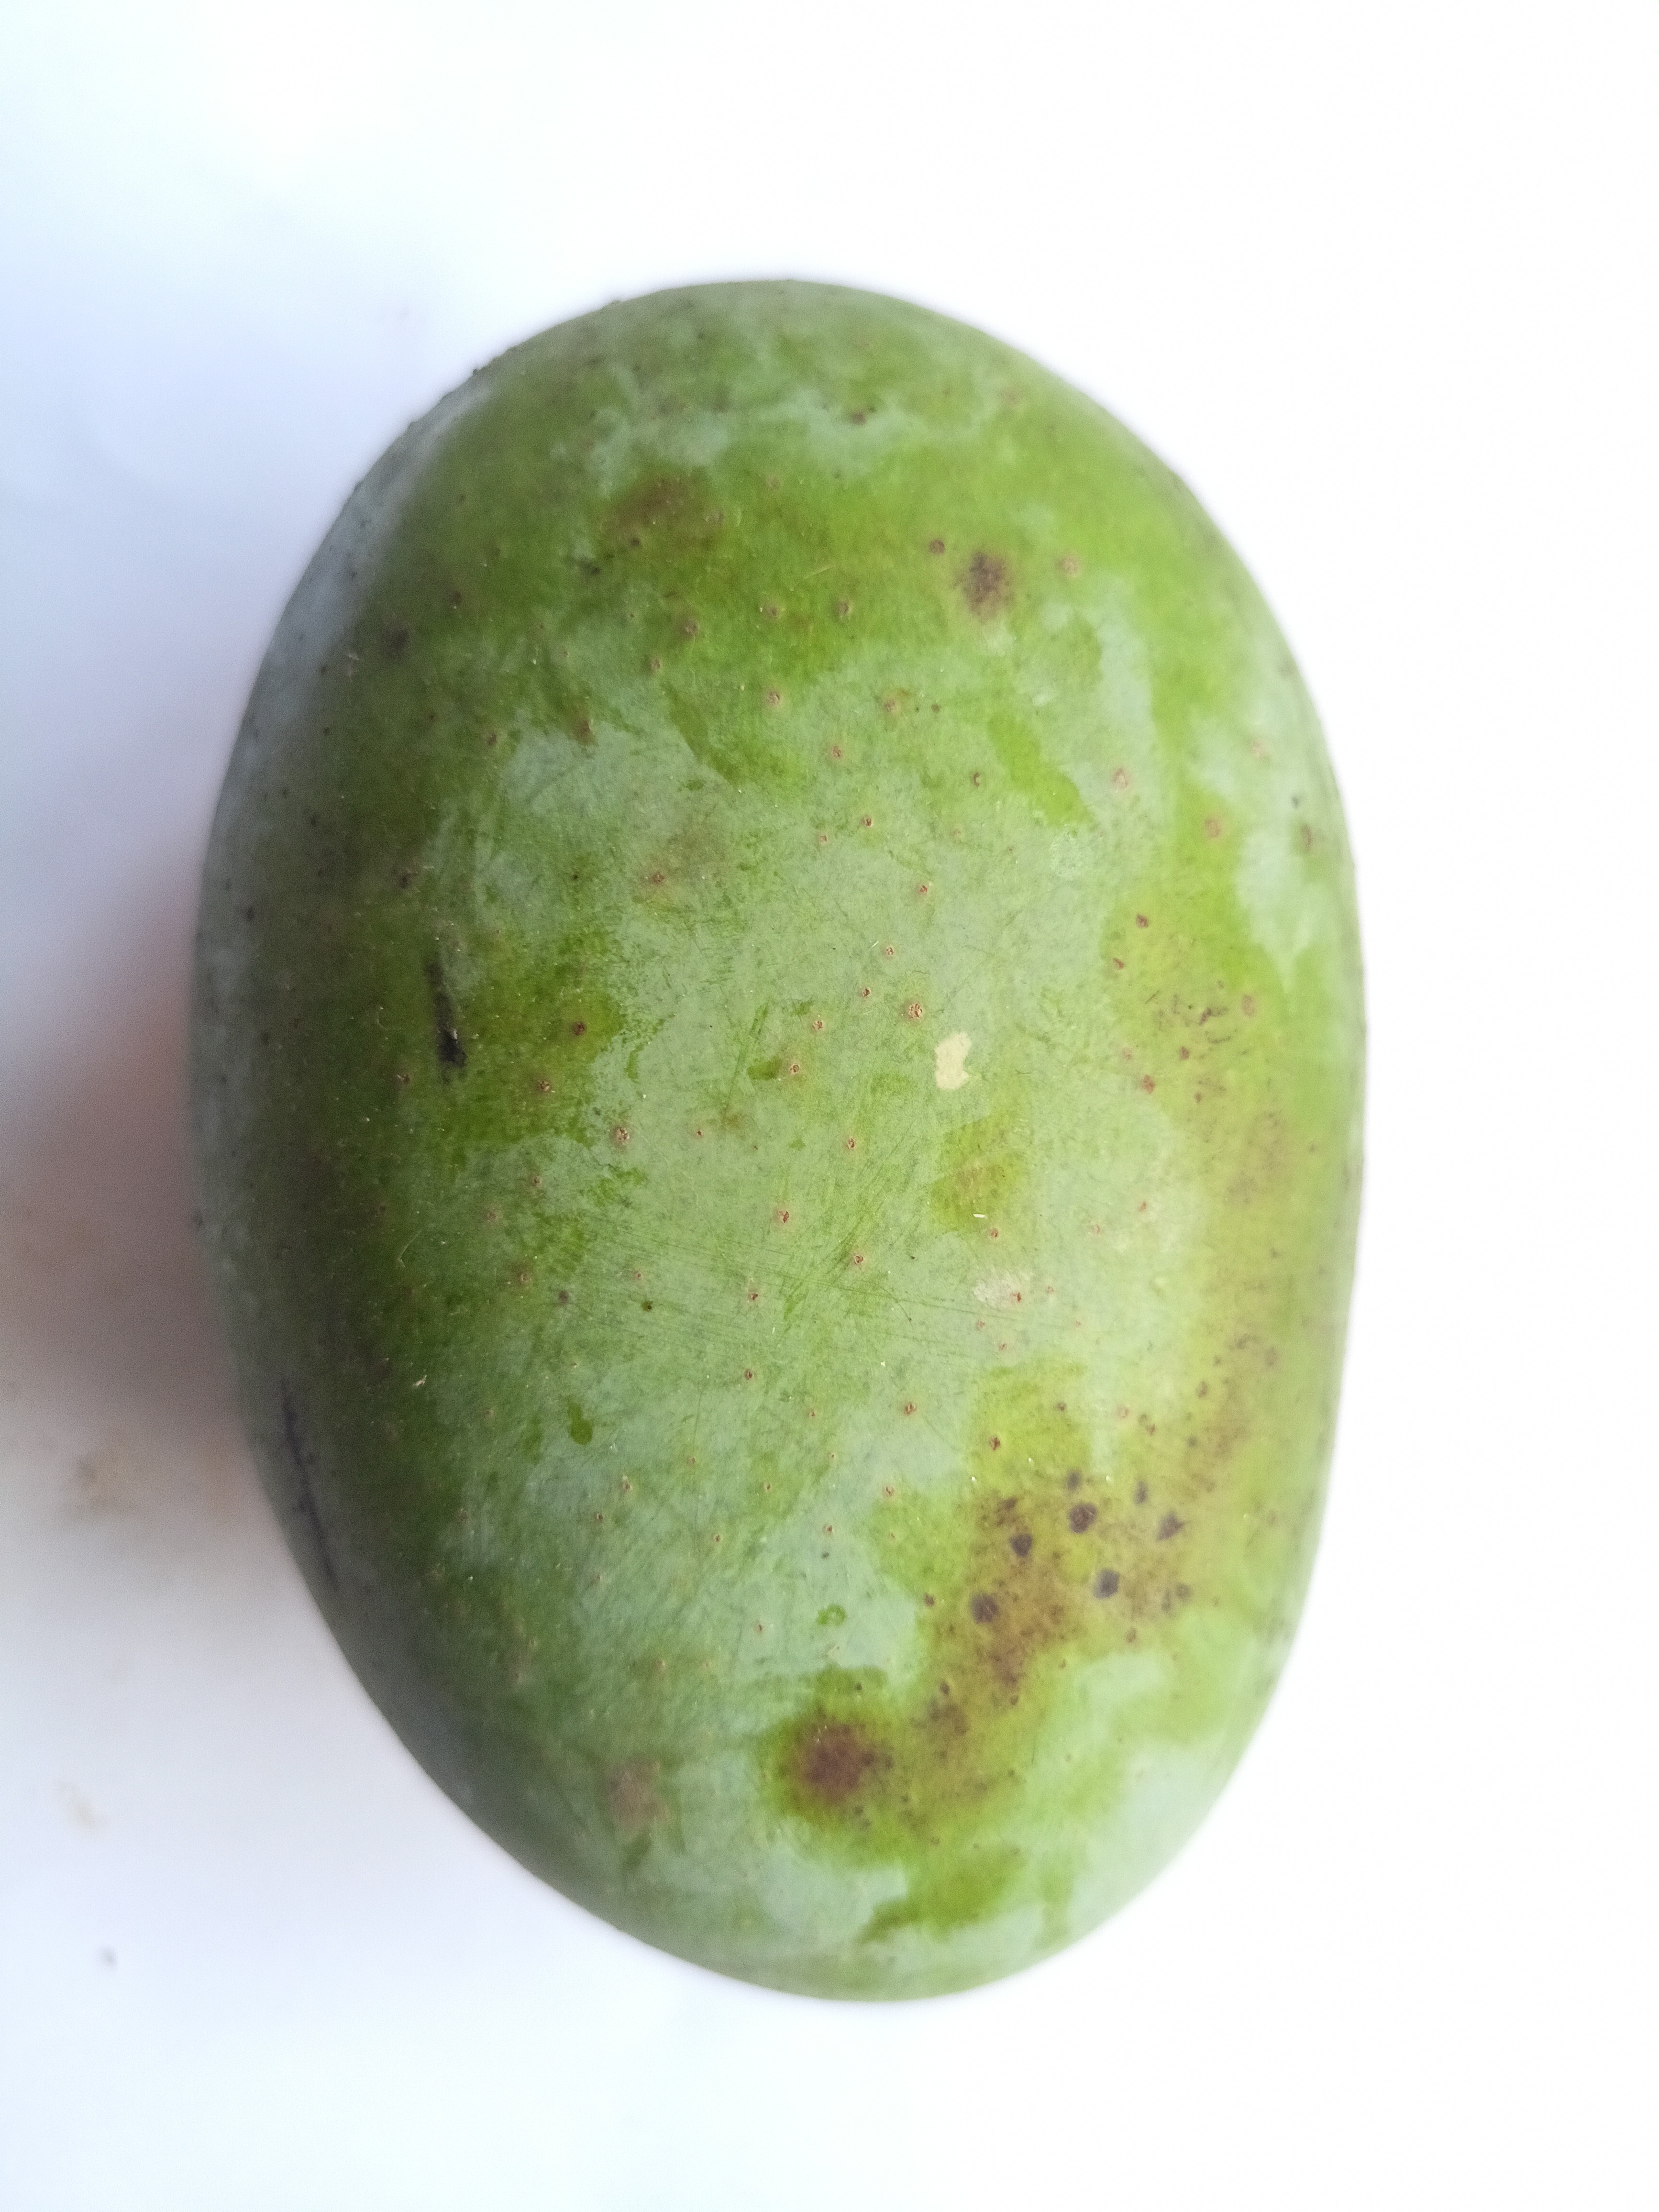
Mango variety: Langra